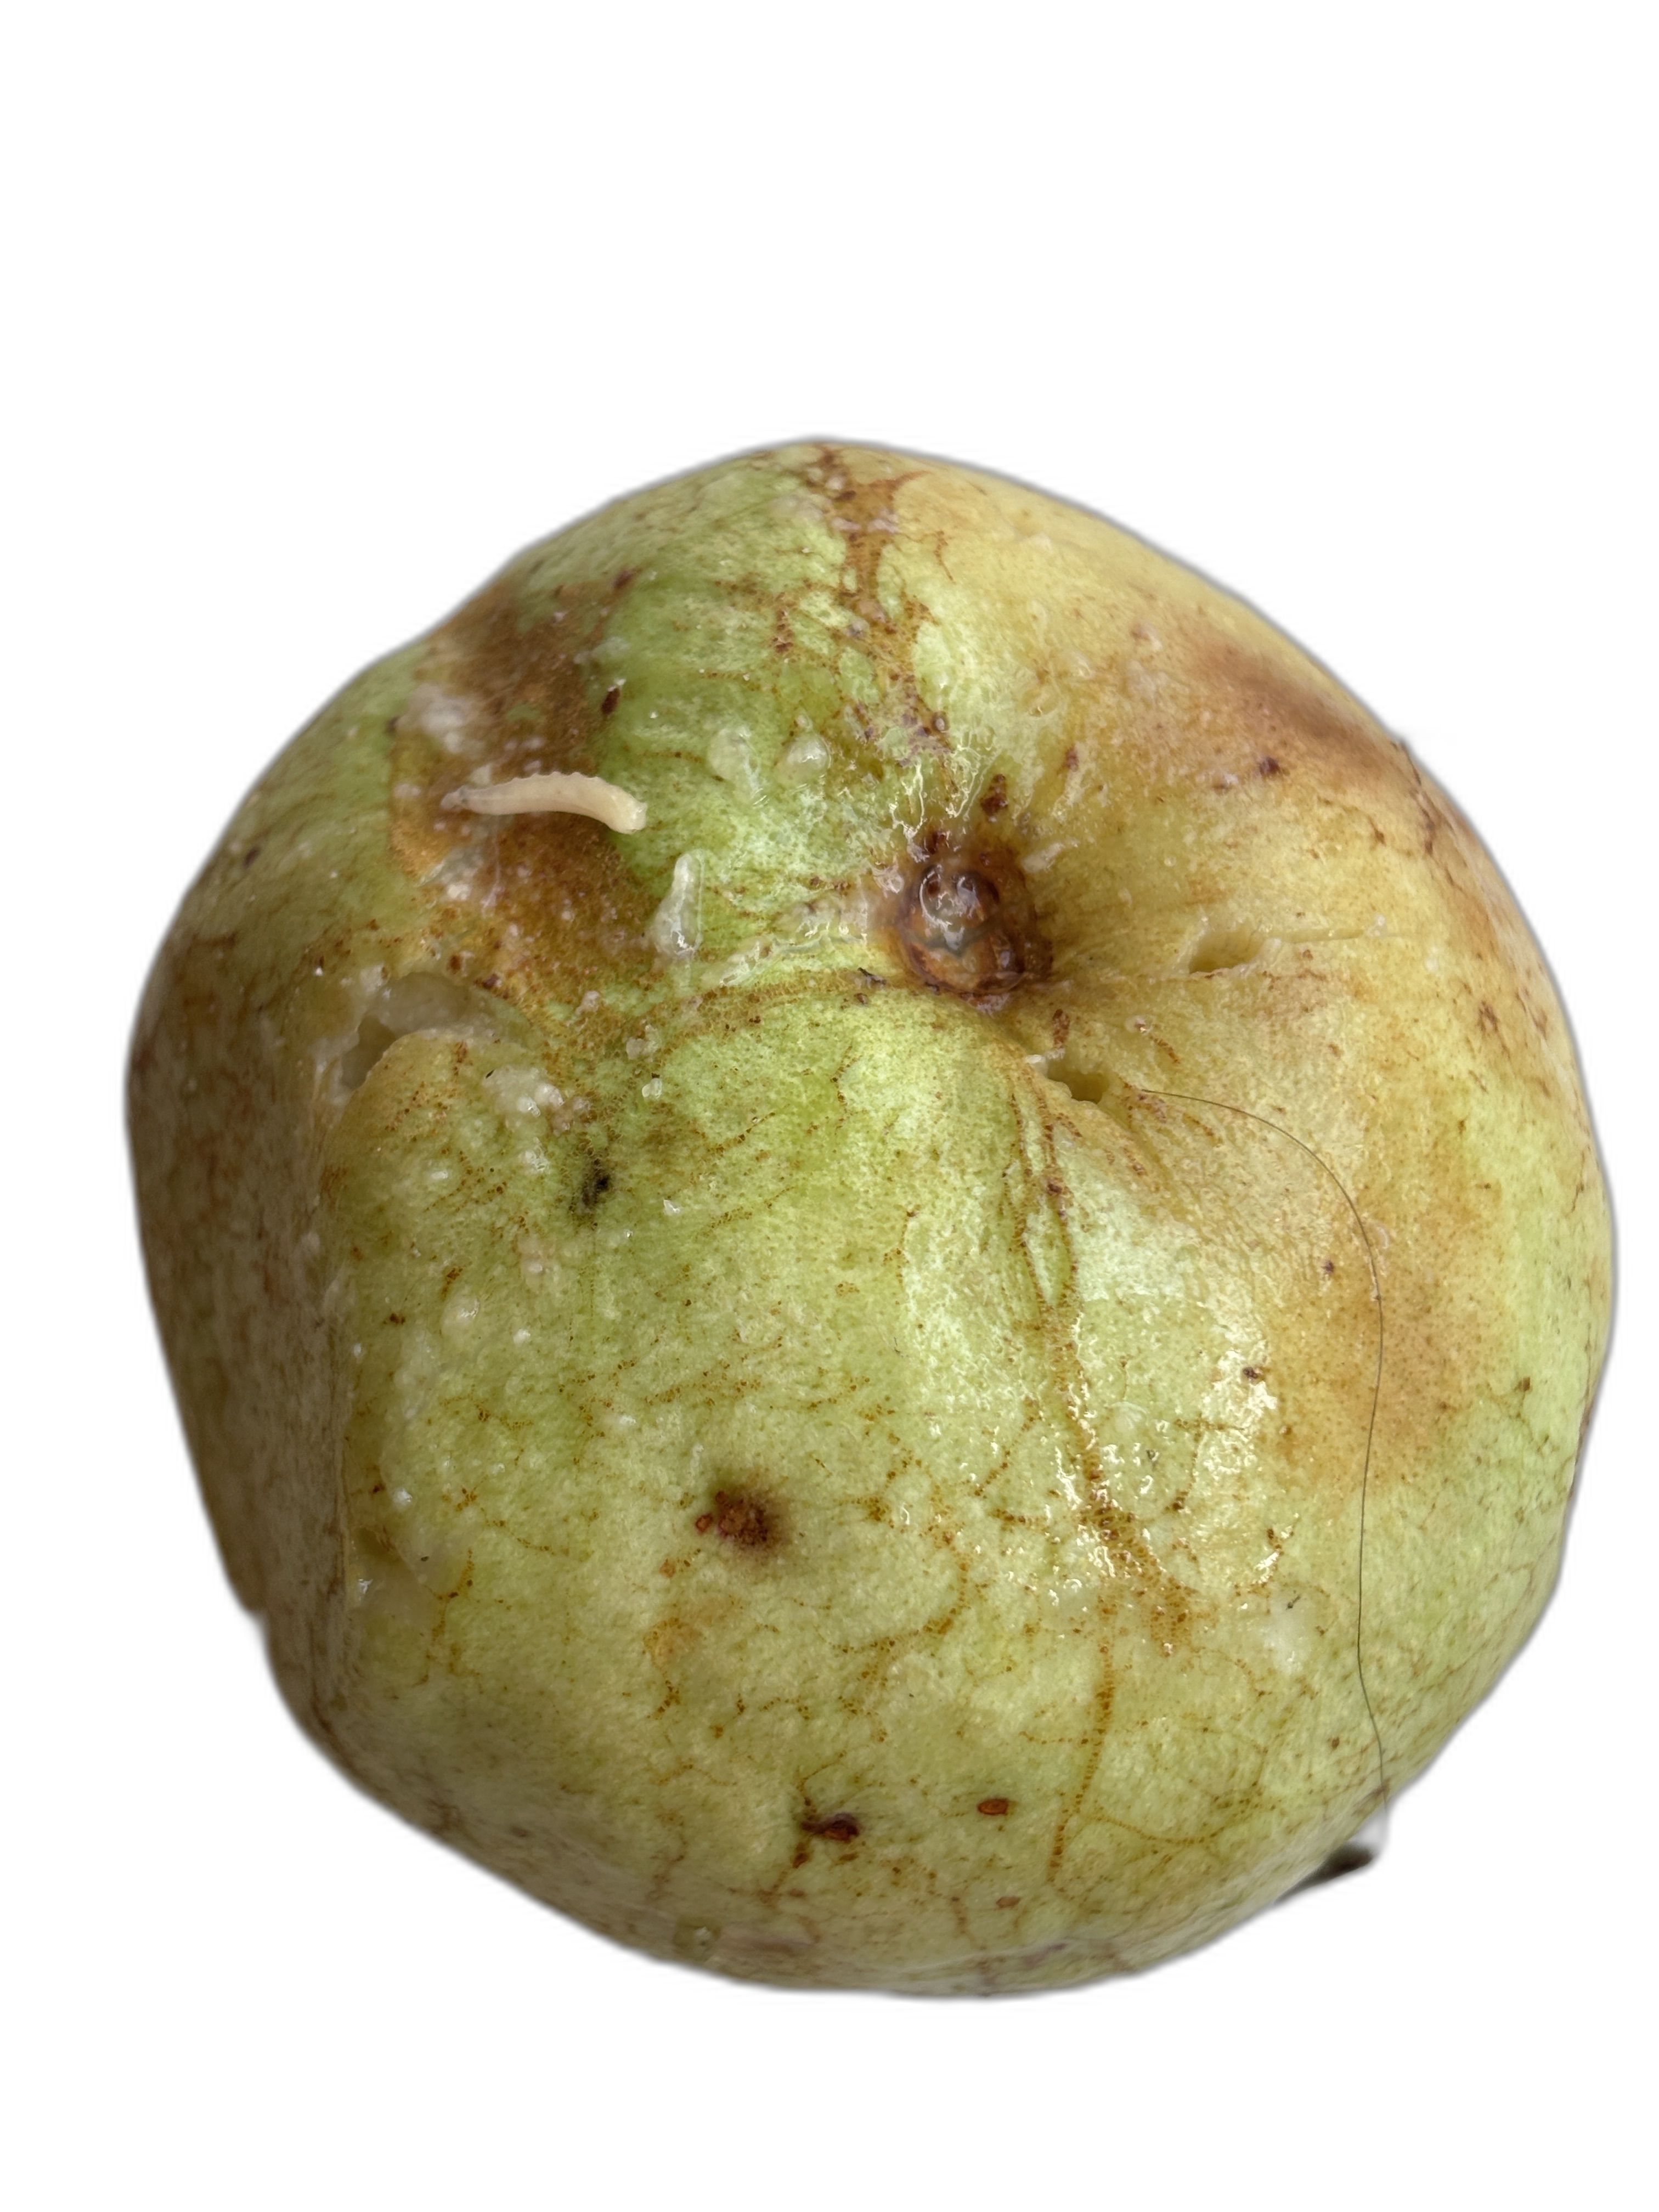
Plant part: fruit
Disease: Scab